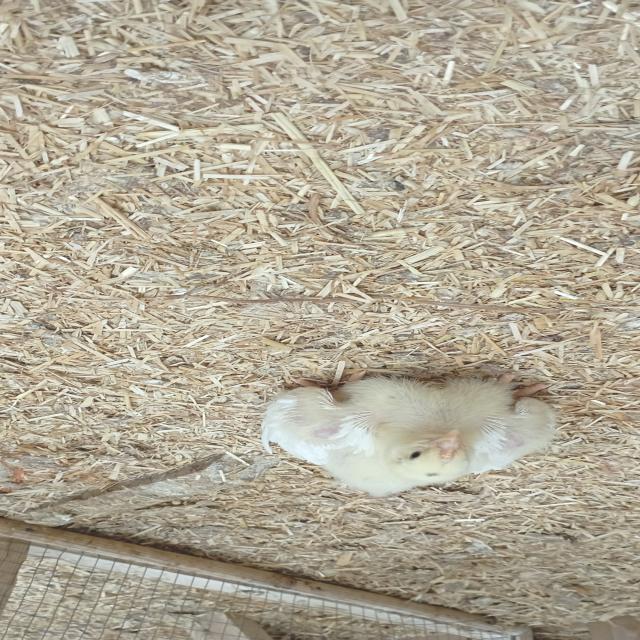
Weight: 401 g